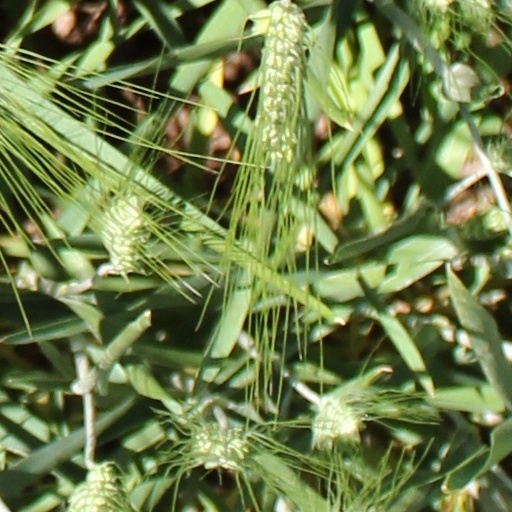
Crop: wheat